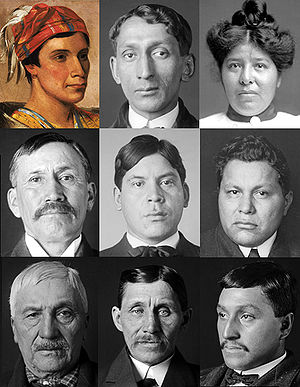
Oneida
Portrætter af en række oneidaer
Oneida er et folk af oprindelige amerikanere og en af de fem oprindelige stammer i Irokeserføderationen. De levede oprindeligt i det centrale af nutidens USA-stat New York omkring søen Oneida og i Oneida County. I nutiden er der fire anerkendte stammer tilbage: en i New York, en i Wisconsin i og omkring byen Green Bay samt to i den canadiske provins Ontario i henholdsvis Six Nations of the Great River og lidt længere mod syd i Southwold.